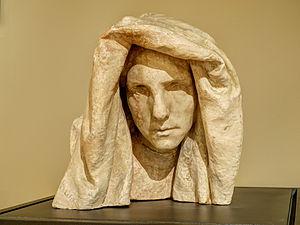
Le remords est une expression émotionnelle de regret personnel ressentie par un individu après avoir commis un acte qui a conduit à être honteux, blessant ou violent. Le remords est très proche de la culpabilité et d’un auto-ressentiment. Lorsqu’une personne regrette un geste ou de la manière dont elle a agi, cela peut être à cause du remords ou en réponse à de nombreuses autres conséquences, incluant la punition ou l’omission.
Camille Lefèvre né à Issy-les-Moulineaux le 31 décembre 1853 et mort à Paris le 23 mai 1933 est un sculpteur et dessinateur français.